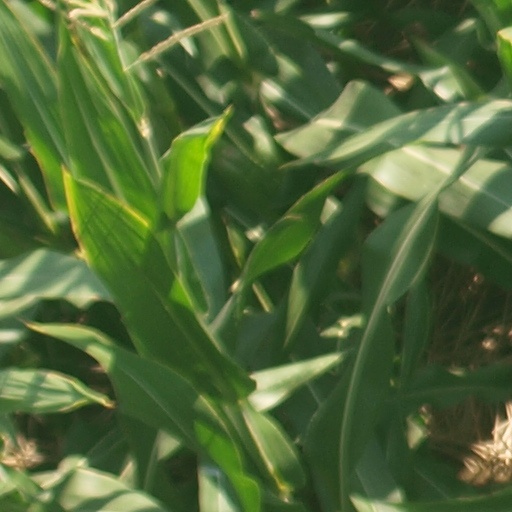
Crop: maize; corn